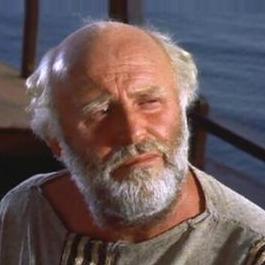
Age: 54